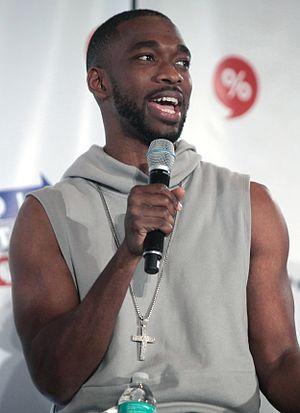
Jay Pharoah est un humoriste, acteur et rappeur américain né le 14 octobre 1987 à Chesapeake en Virginie.
White Famous est une série télévisée américaine en dix épisodes de 30 minutes créée par Tom Kapinos, Chris Spencer et Buddy Lewis, produite par Lionsgate TV, et diffusée du 15 octobre 2017 au 10 décembre 2017 sur Showtime.